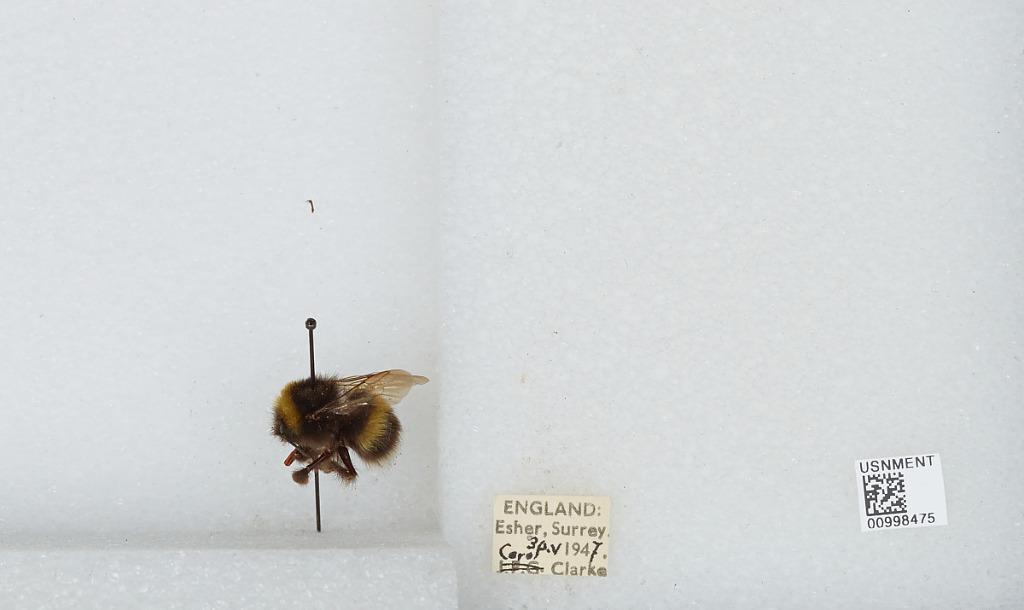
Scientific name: Bombus (Bombus) lucorum (Linnaeus)
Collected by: C. Clarke
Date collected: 1947-5-30
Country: United Kingdom
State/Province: England
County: Surrey
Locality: Esher
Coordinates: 51.3691, -0.365